Niyati

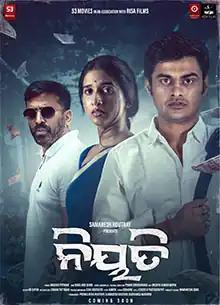

Niyati is a 2023 Indian Odia-language Crime Thriller Film written and directed by Pinaki Srichandan in his Debut and released on 21 July 2023. The Movie Opened with Positive Appreciation From Audiences and Renowned Persons from Odia Film Industry. It was produced by Premalata Routray and Samaresh Routray under S3 Movies banner. Musician Anurag Patnaik composed all the songs in the movie. Sudhanshu Narayan Dash and Divya Mohanty played the lead role. Actors like Pupul Bhuyan, Samaresh Routray, Krishna Kar various roles in the movie.